Yes Please

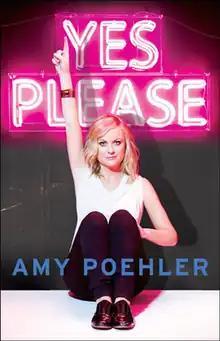

Yes Please is a 2014 book by American actress and television writer Amy Poehler. Poehler announced the book in January 2013. It was released on October 28, 2014, by HarperCollins imprint Dey Street, and was described as "full of humor and honesty and brimming with true stories, fictional anecdotes and life lessons" by the publisher.